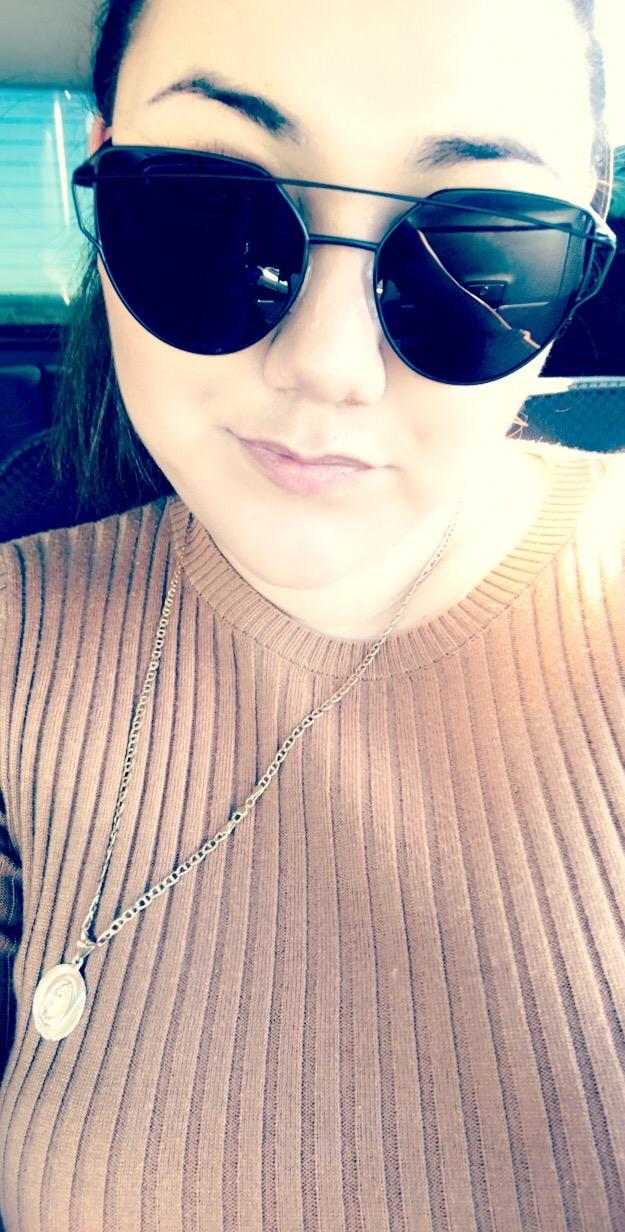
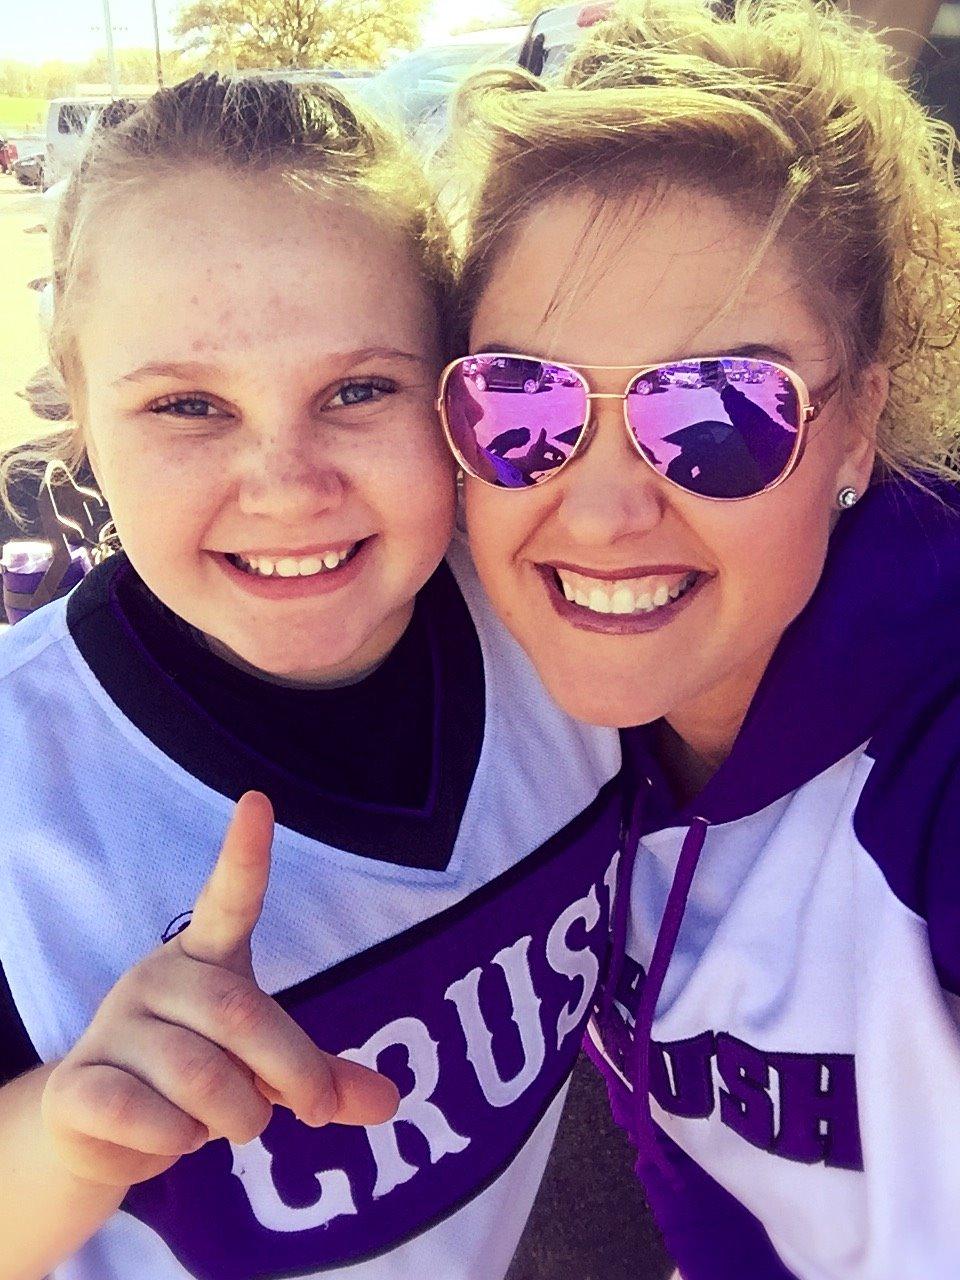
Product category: accessories_sunglasses
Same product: no